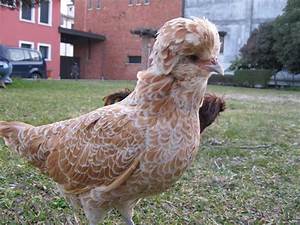
Label: chicken